Xiphinema

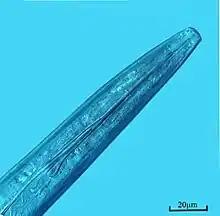
Mouth section of a "Xiphinema" sp. juvenile

"Xiphinema" are large nematodes, with an adult length between 1.5mm – 5.0mm. They have a long protrusible odontostyle, with 3 basal flanges at the posterior end of the stylet and a relatively posterior guiding ring when compared to the genus "Longidorus". The odontostyle is lined with cuticle and alongside the esophagus serves as a good surface for viruses such as arabis mosaic virus to form a monolayer, which can be vectored to healthy plants. "Xiphinema" have a two-part esophagus, which does not contain a metacorpus. A modification in the posterior end of the esophagus forms a muscular posterior bulb, which can generate a pumping action similar to that of a metacorpus in other plant parasitic nematodes. The number of males varies from abundant to sparse depending on the species. Males have paired spicules but the gubernaculum and bursa are absent. Males of different species can be characterized using the varying number and arrangement of papillae. Females have 1 or 2 ovaries.